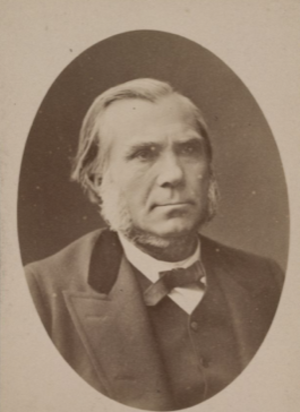
Bernard Roudier juriste
Bernard Roudier, est un juriste et homme politique français, député républicain de la Gironde.